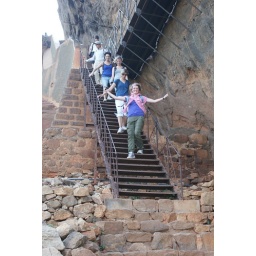
Sigirya. The lion rock in the ancient cities